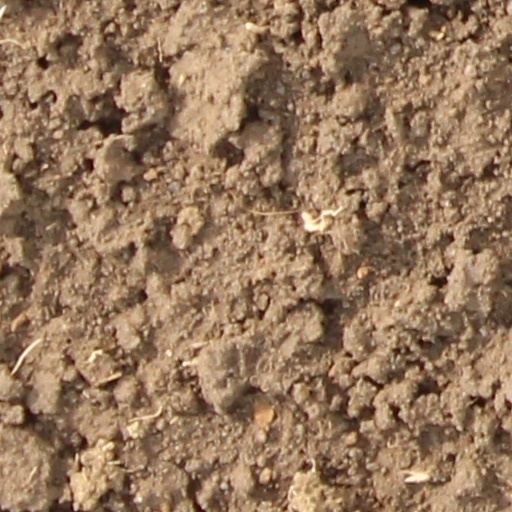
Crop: wheat